Gustav-Adolf-Werk

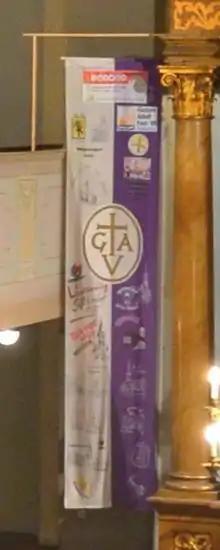
Flag of the Gustav-Adolf-Verein in the Protestant church of Sopron, Hungary

The Gustav-Adolf-Werk (GAW) is a society under the roof of the Evangelical Church in Germany (EKD) which has for its object the aid of feeble sister churches and congregations. It is responsible for the taking care of the diaspora work of the EKD, in cooperation with the EKD itself, its member churches and congregations. The organization started with a focus on the diaspora, but has separate branches internationally in the meanwhile. The organization in Austria is still called the Gustav-Adolf-Verein, which was the original name in Germany as well. Further terms used for the GAW in the past include Gustavus Adolphus Union, Gustav-Adolf-Stiftung and Evangelischer Verein der Gustav-Adolf-Stiftung.